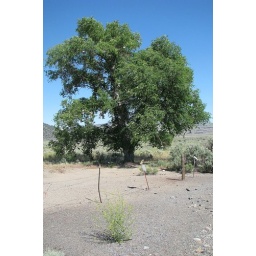
the shoe tree near Ravendale - this time with some greenery on the tree